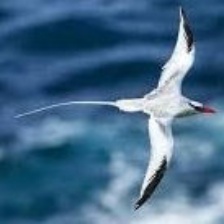
Species: RED BILLED TROPICBIRD
Scientific name: PHAETHON AETHEREU